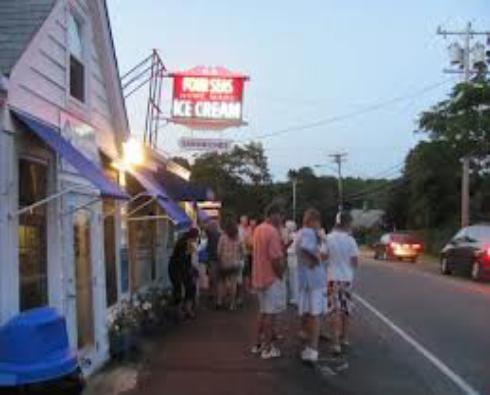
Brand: Four Seas Ice Cream
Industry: Food